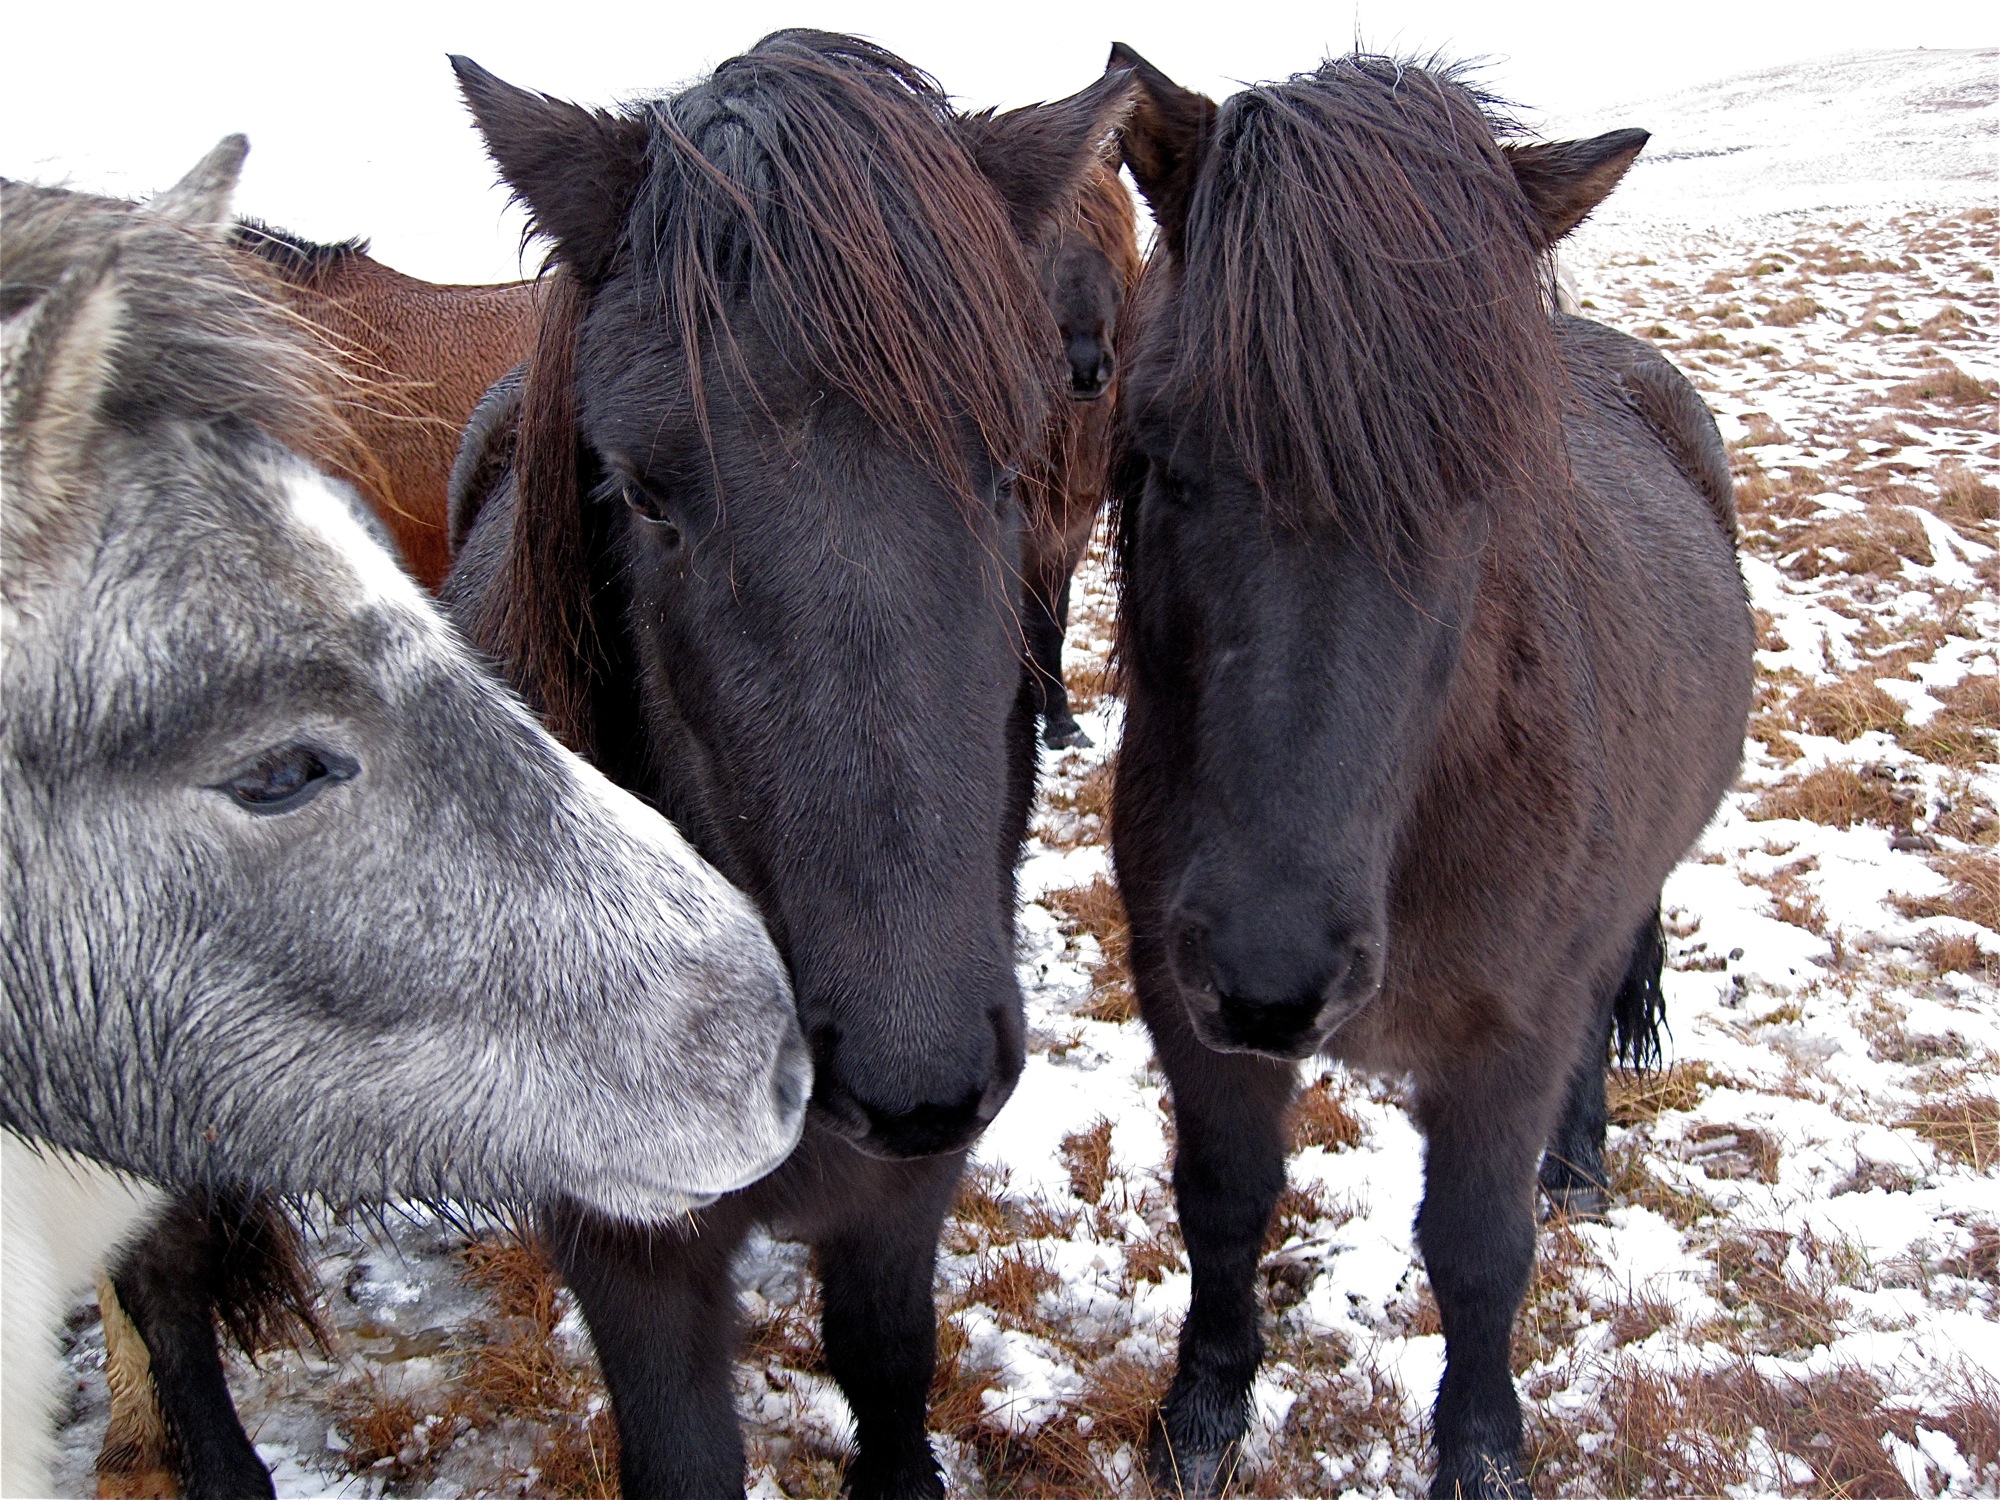
herd, pasture, grazing, horse, mammal, mane, iceland, fauna, donkey, vertebrate, mare, pack animal, cattle like mammal, horse like mammal, mustang horse